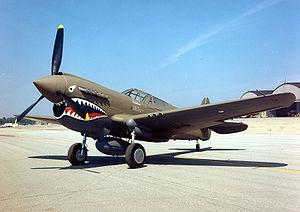
Un monoplan est un aéronef n'ayant qu'une seule paire d'ailes comme plan de sustentation. Depuis la fin des années 1930, la plupart des aéronefs adopte cette configuration, alors que les multi-plans étaient jusqu'alors privilégiées. L'amélioration constante et l'augmentation de puissance des motorisations ont en effet permis de compenser la diminution de portance liée à la diminution de la surface alaire par l'augmentation de vitesse des aéronefs.
1941 est un film américain réalisé par Steven Spielberg, sorti en 1979. Écrit par Robert Zemeckis et Bob Gale, il met notamment en vedette John Belushi et Dan Aykroyd. C'est une comédie parodique des films de guerre sur une panique dans Los Angeles et ses environs, qui survient après l'attaque japonaise contre Pearl Harbor du 7 décembre 1941.